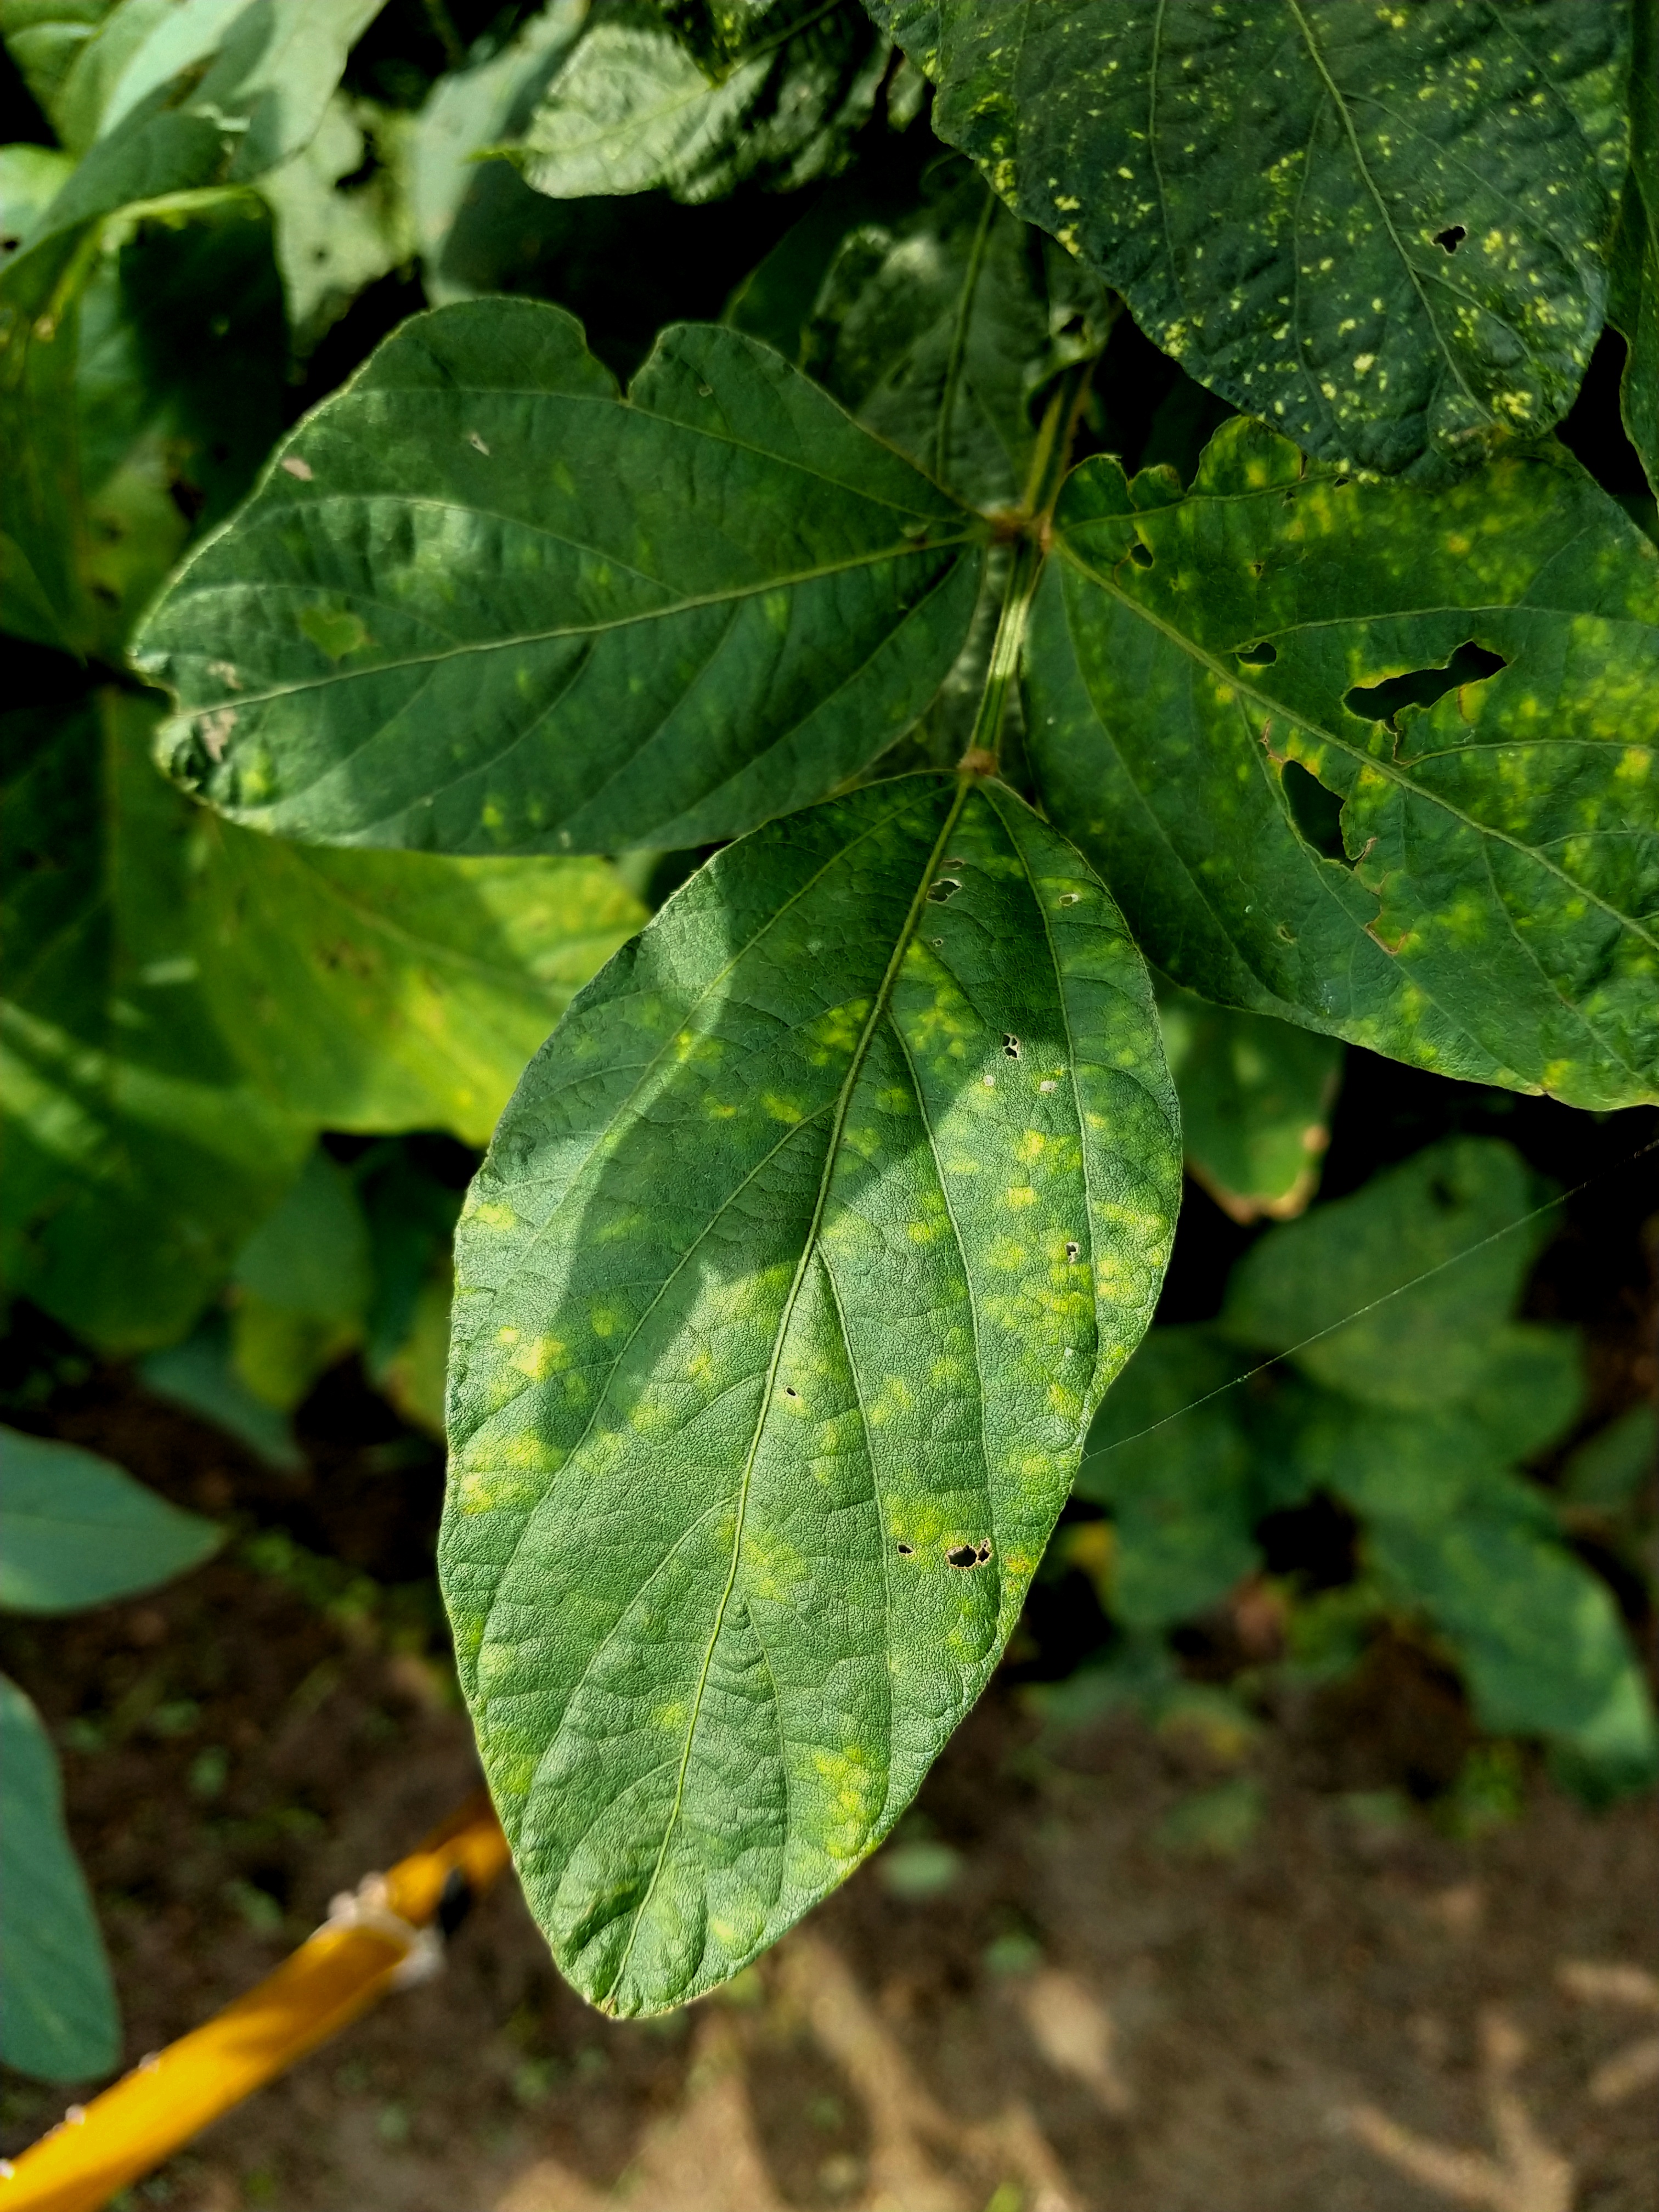
Label: Disease